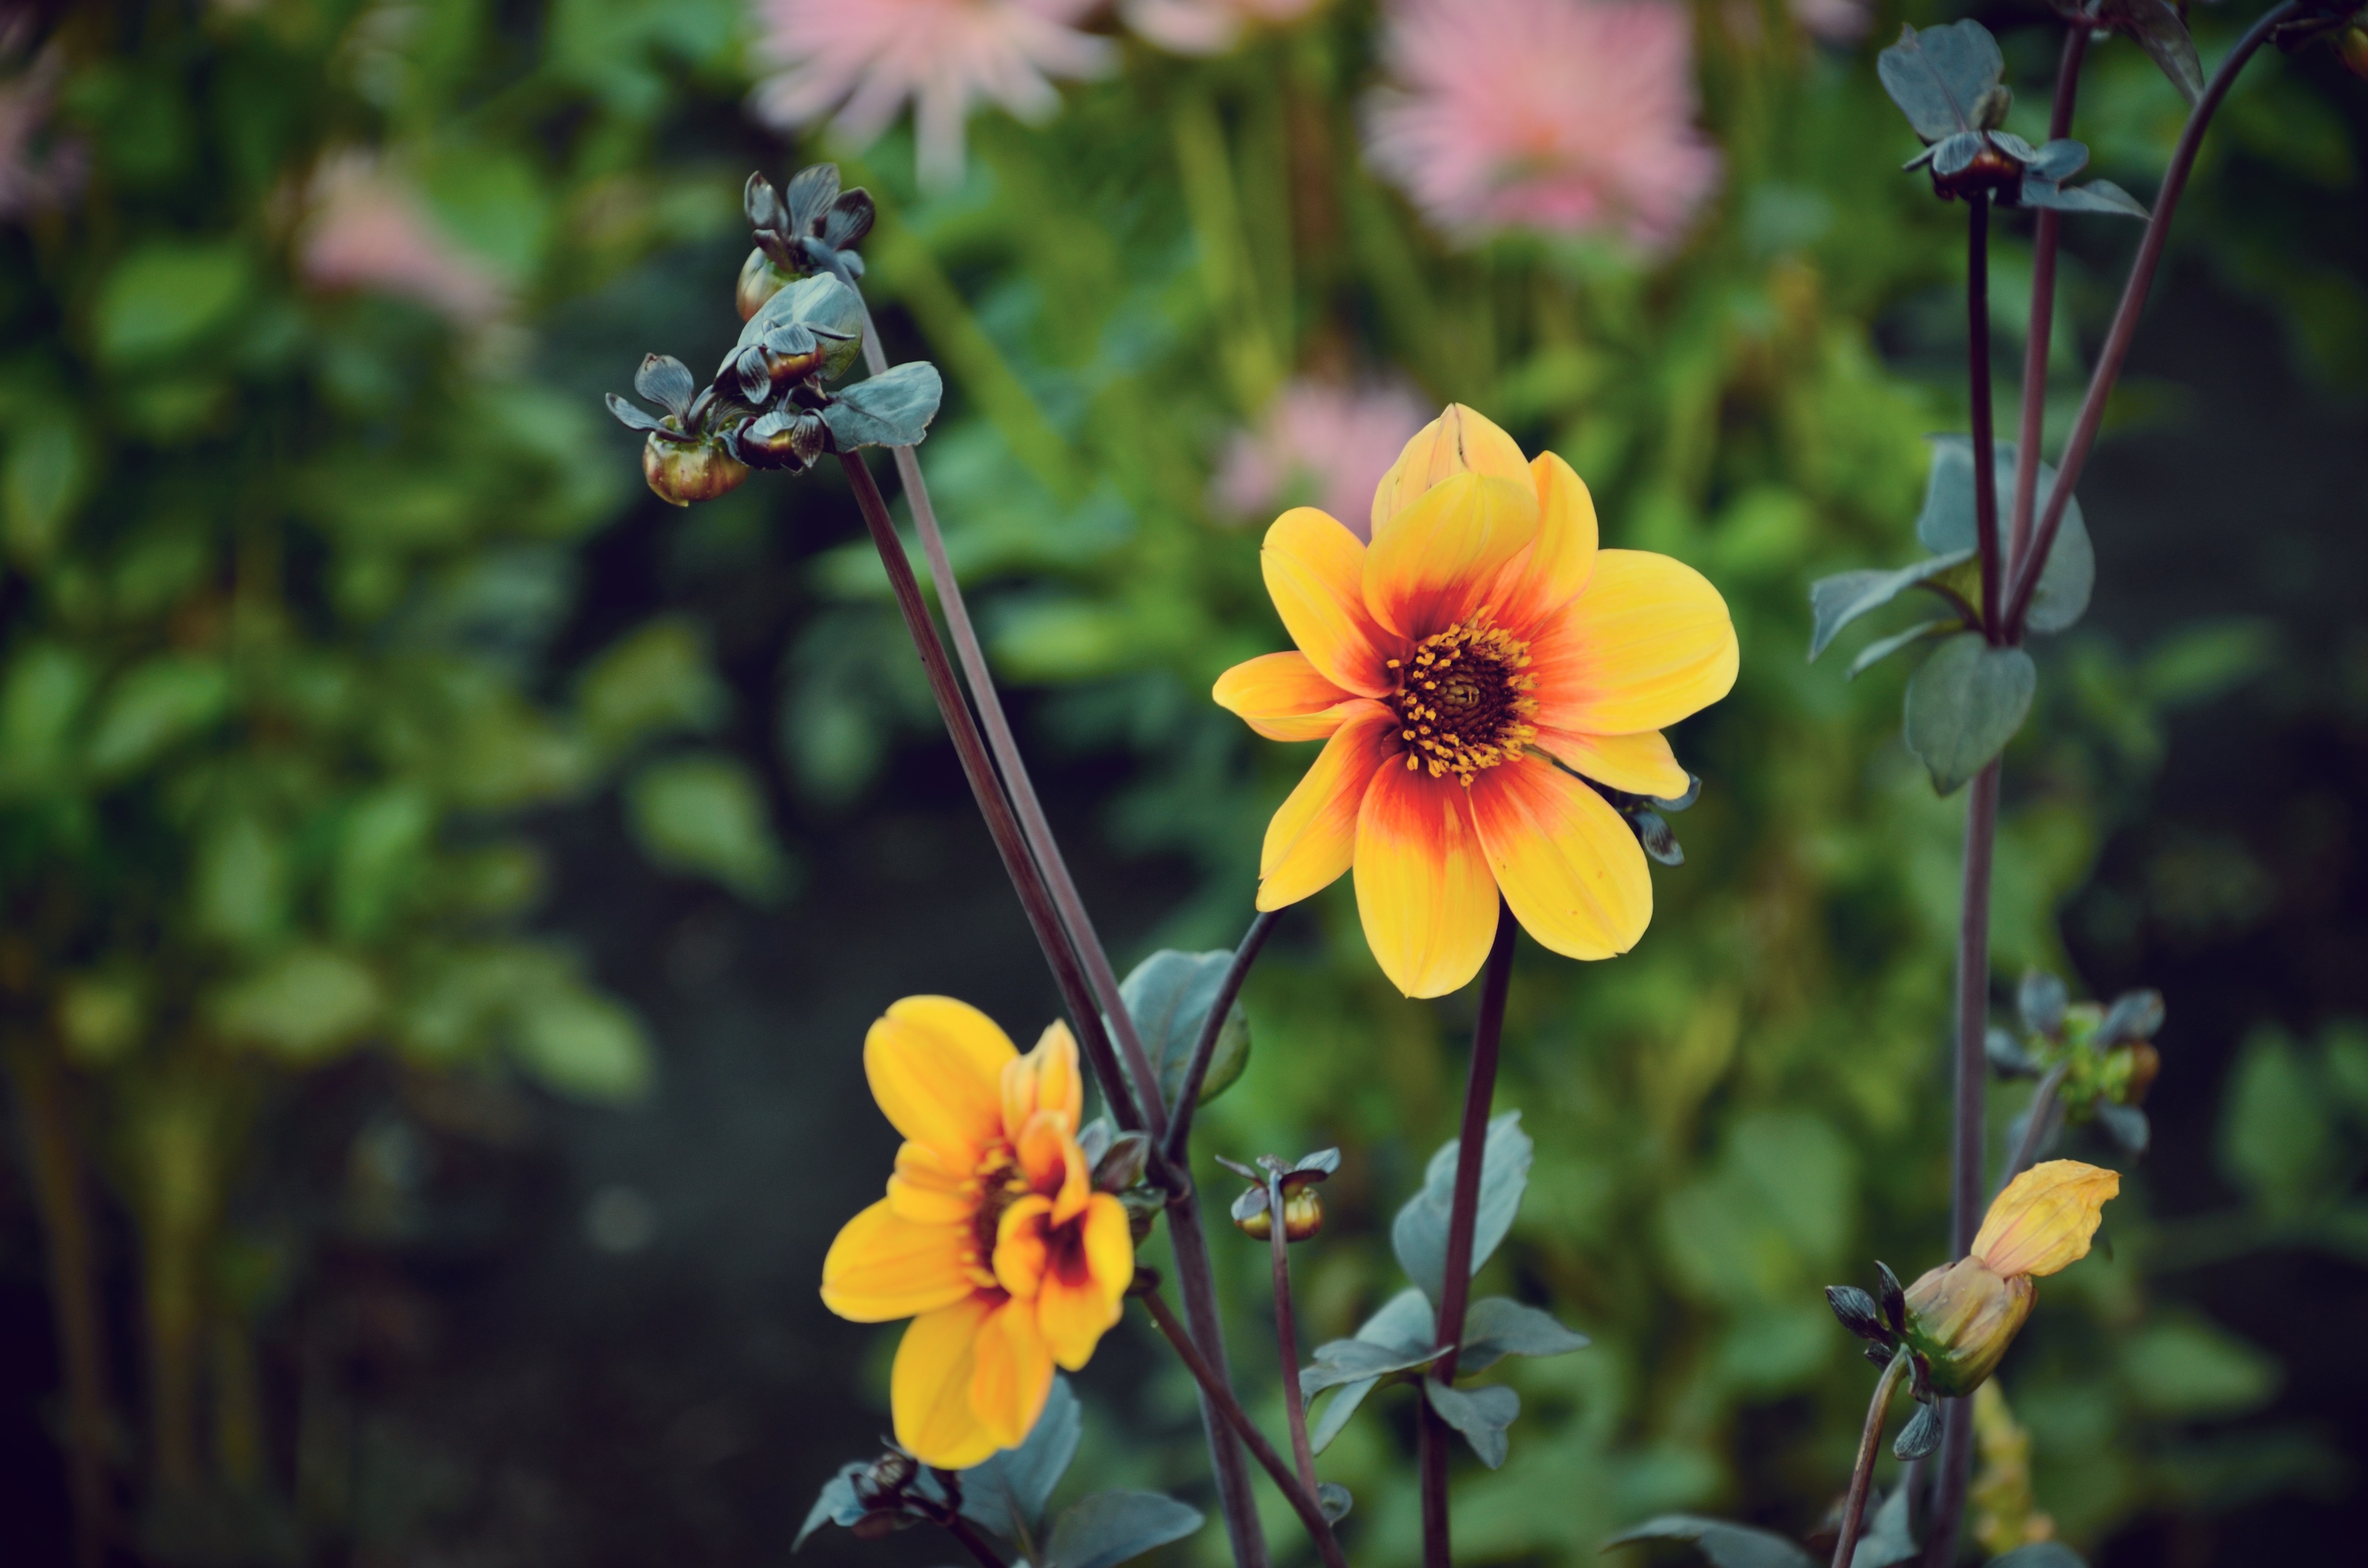
nature, blossom, plant, meadow, flower, botany, yellow, flora, wildflower, nectar, macro photography, flowering plant, land plant